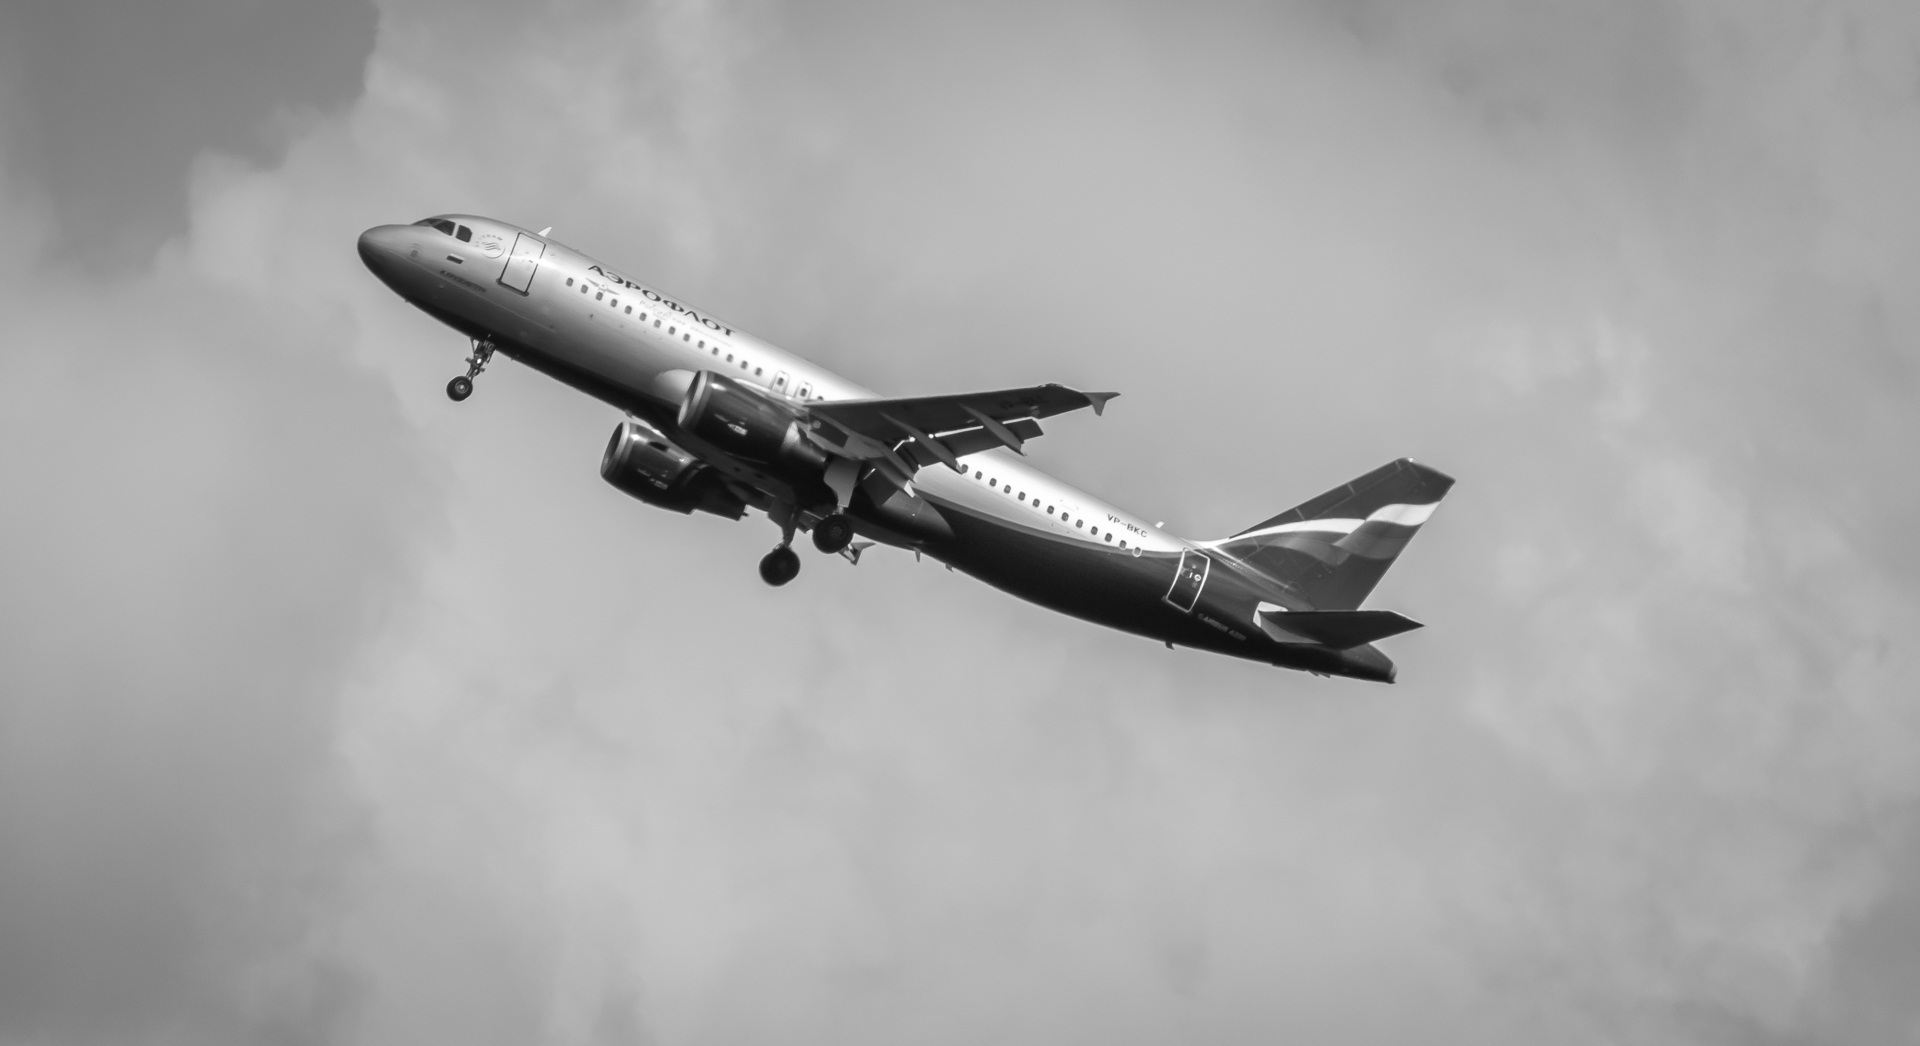
wing, black and white, airplane, aircraft, vehicle, airline, aviation, flight, monochrome, airliner, airbus, boeing, takeoff, aeroflot, the plane, jet aircraft, airbus a330, boeing 777, air travel, atmosphere of earth, wide body aircraft, narrow body aircraft, aircraft engine, airbus a320 family